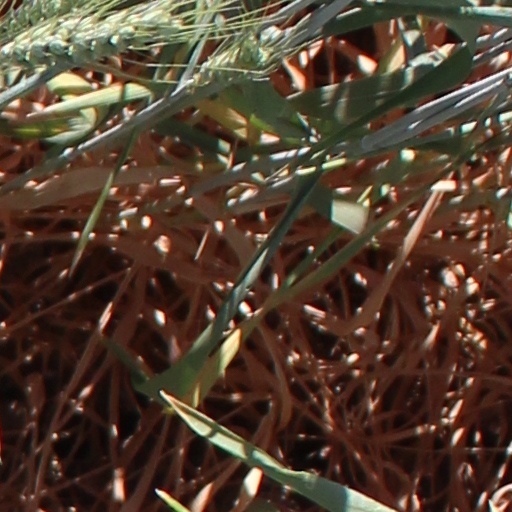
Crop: wheat